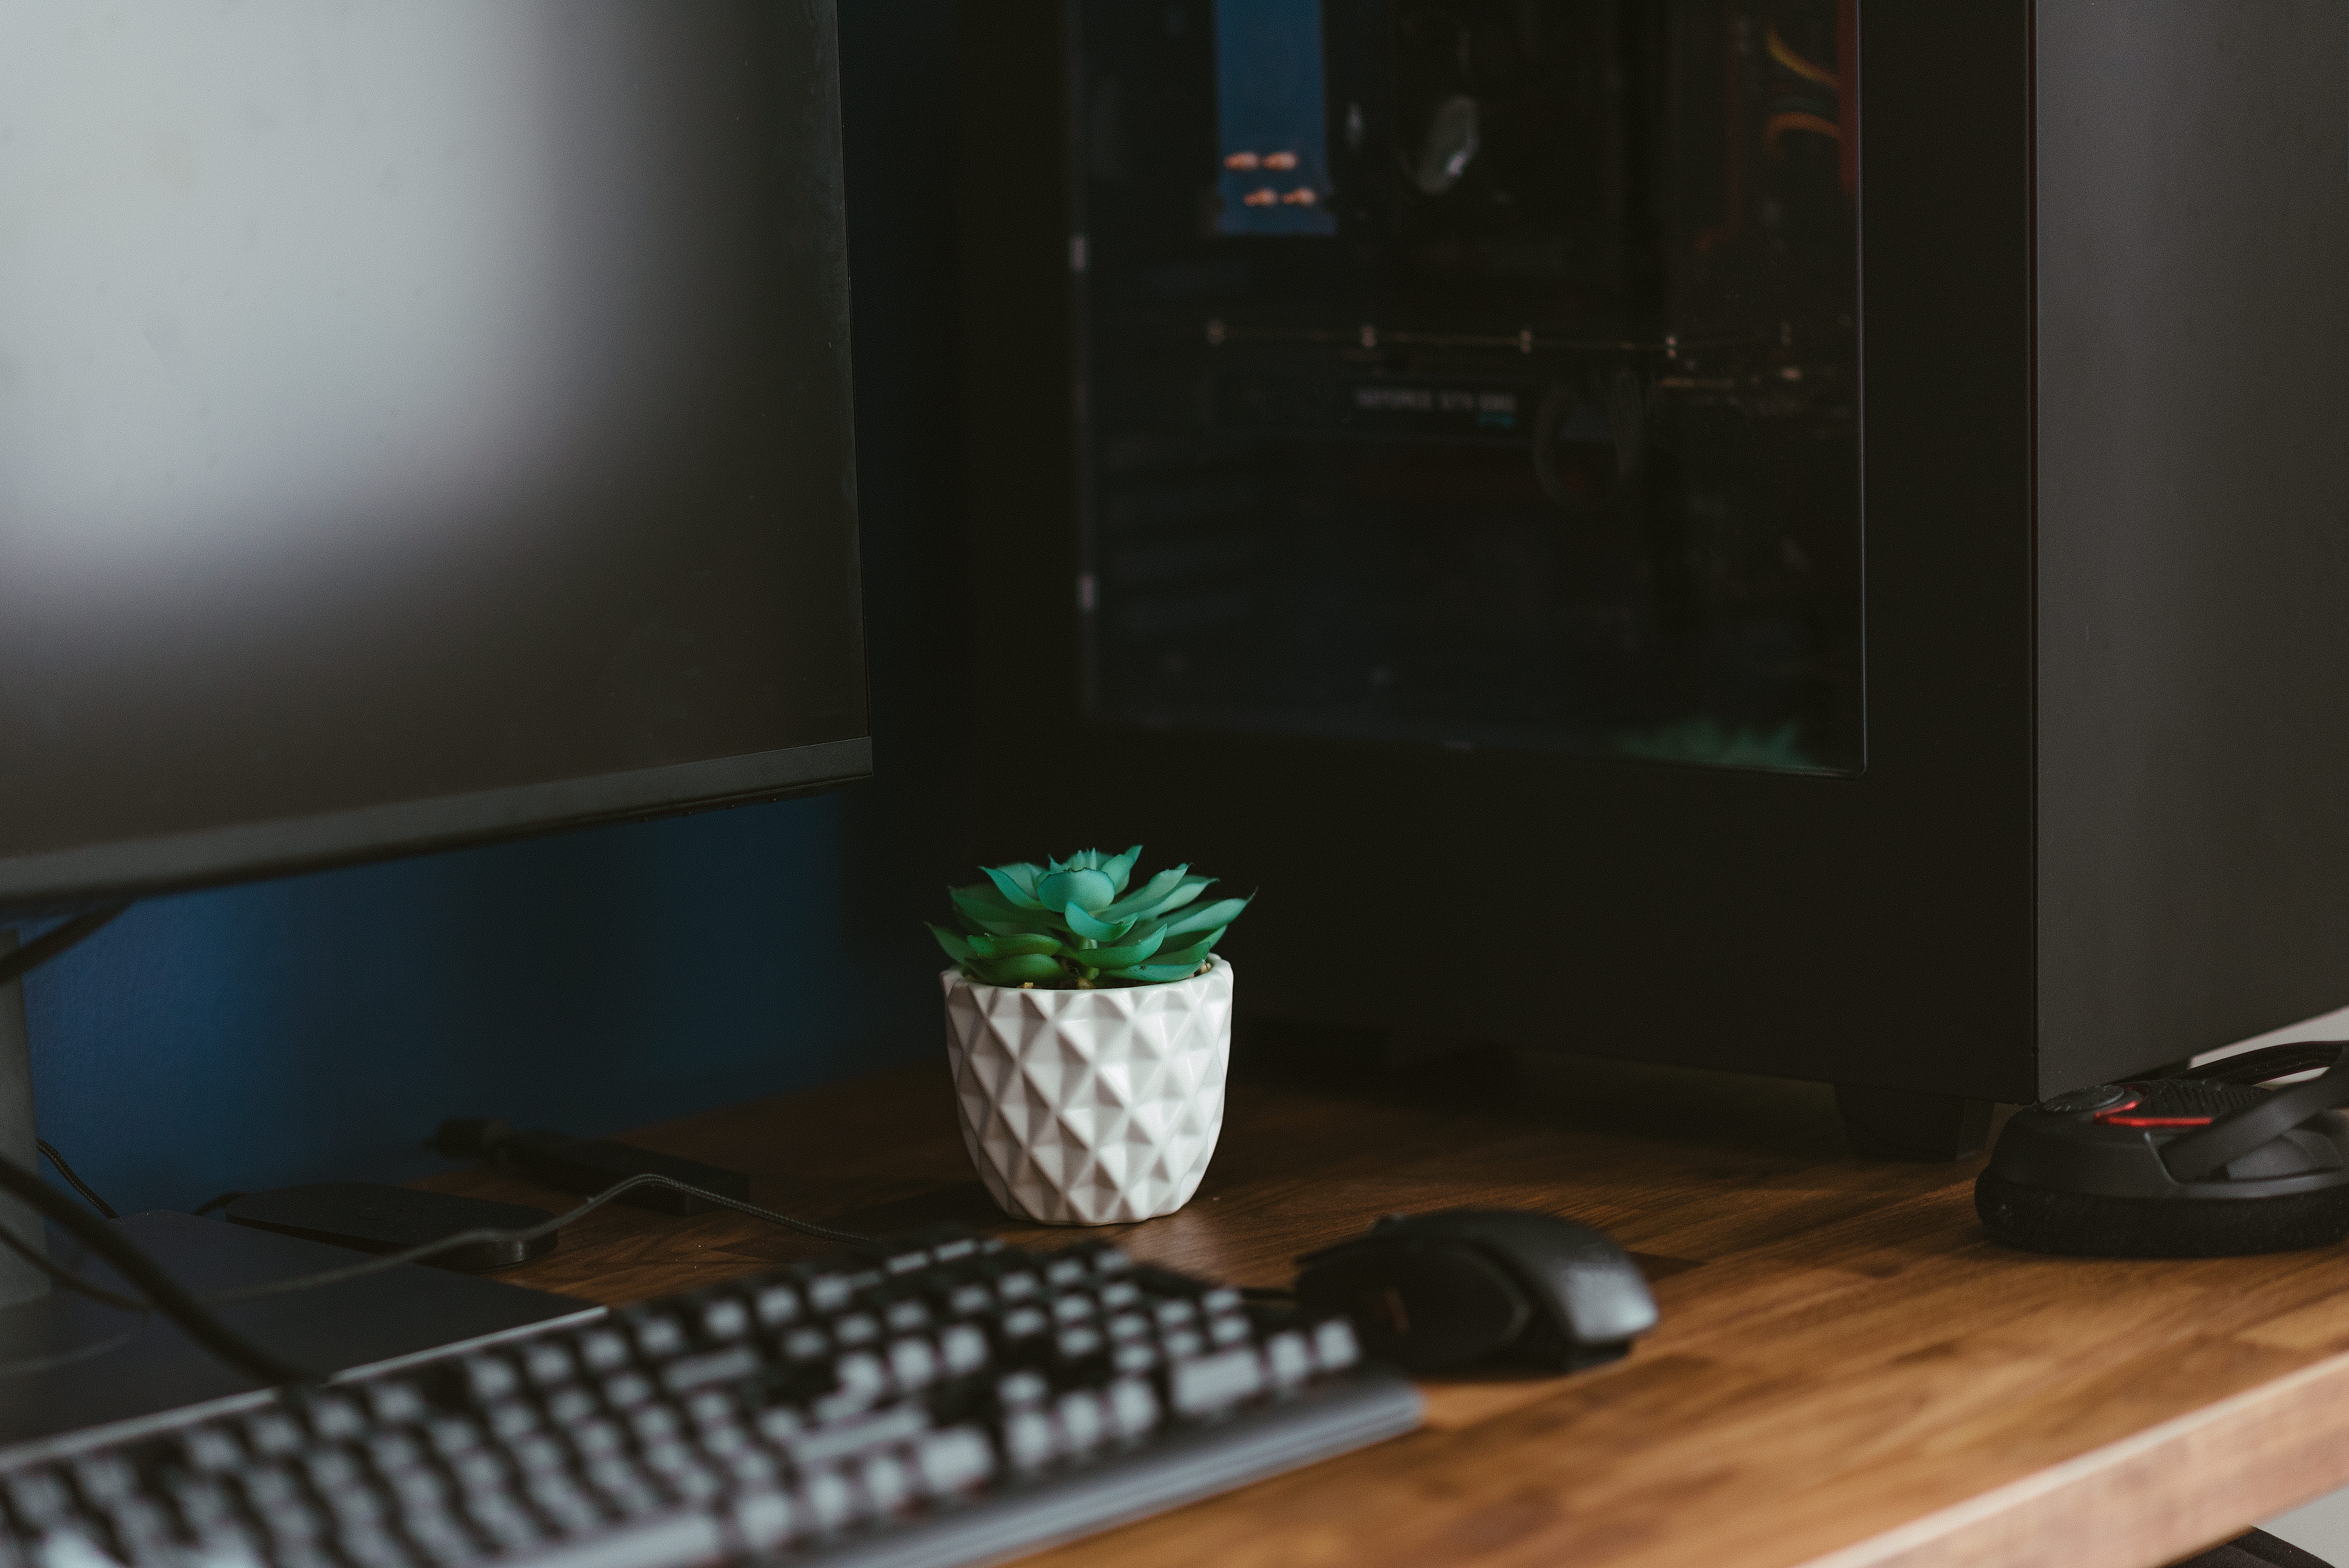
desk, personal computer, desktop computer, computer keyboard, green, hardwood, computer hardware, technology, room, furniture, electronic device, computer, computer monitor, laptop, table, floor, plant, flooring, office, personal computer hardware, wood, gadget, mouse, interior design, still life photography, house, display device, houseplant, office equipment